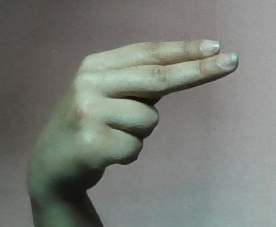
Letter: ain